Koisuru Vampire

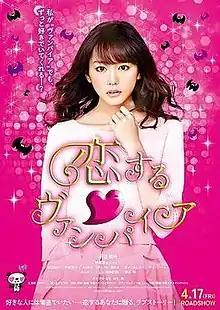
Poster

is a 2015 Japanese vampire film directed by Mai Suzuki and starring Mirei Kiritani. It was released on April 17, 2015.